Lake Washington Institute of Technology

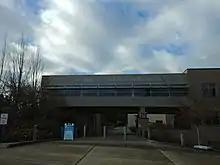

Lake Washington Institute of Technology was founded in 1949 by Lake Washington School District as an adult vocational training program. At first only offering a sewing program, it expanded to other vocations over the years, including automotive, culinary arts, and engineering. In 1978, local taxpayers passed a bond issue to construct a new facility for the school. A site then north of Kirkland near Totem Lake (since annexed) was chosen and the school opened by 1983. In 1991 LWTech became independent of the school district and on September 1, 1991 the institute became a degree-granting technical college with all the rights and responsibilities of a technical college as prescribed by state law. The school dental program was initiated in the fall of 1996, the state's first new program in 22 years.